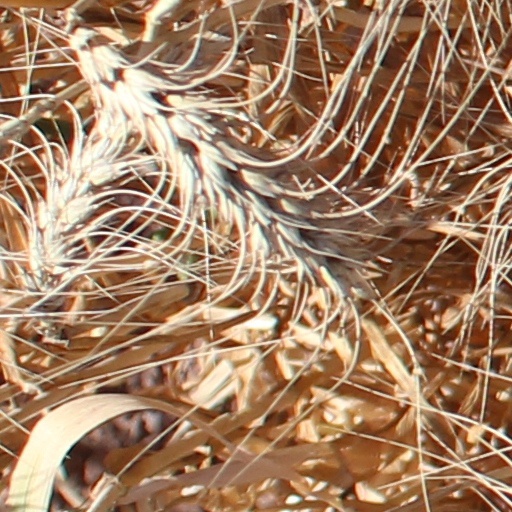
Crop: wheat